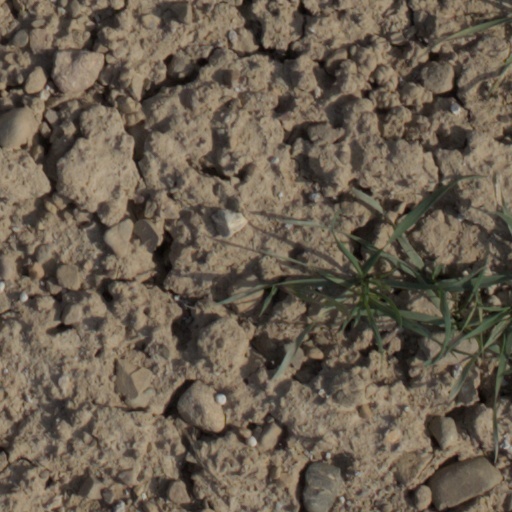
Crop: wheat